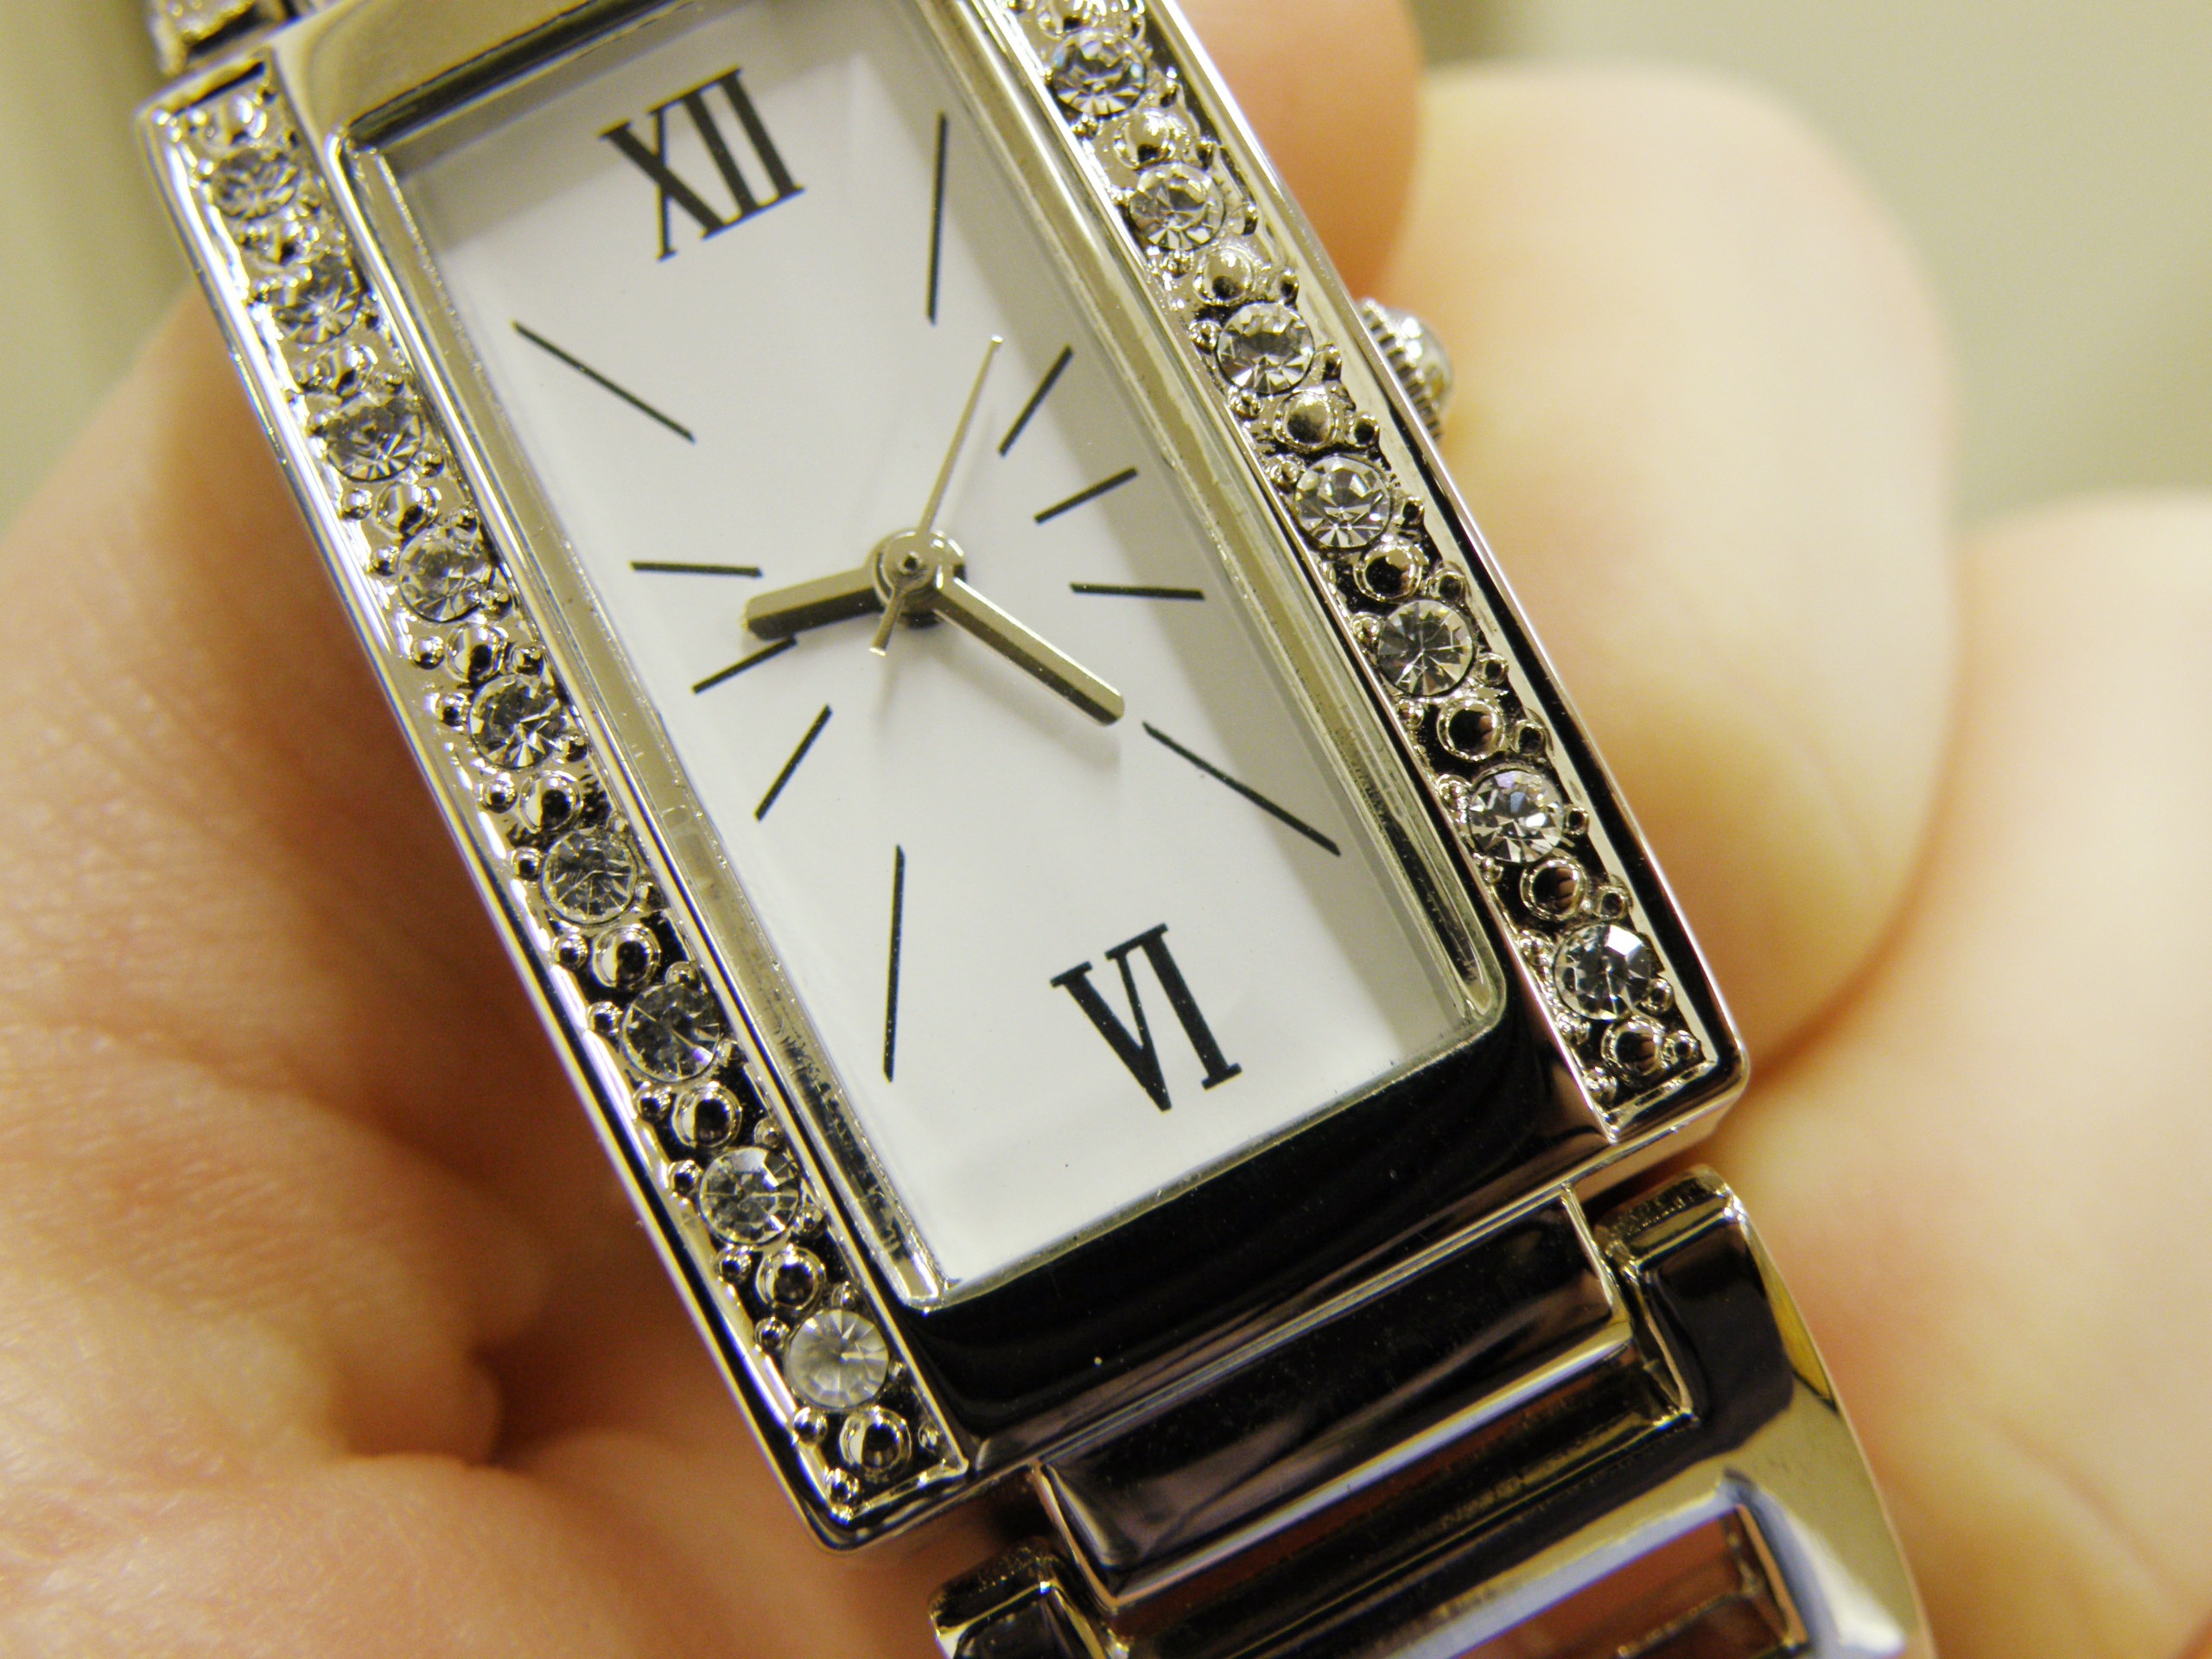
watch, hand, time, dial, jewellery, wrist watch, silver, mineral, platinum, the hands, fashion accessory